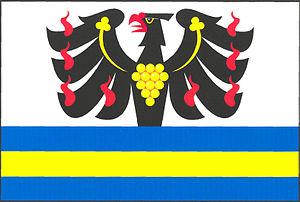
Dřetovice est une commune du district de Kladno, dans la région de Bohême-Centrale, en Tchéquie. Sa population s'élevait à 471 habitants en 2020.